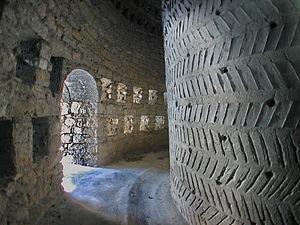
Puits aérien de l'ingénieur belge Achille Knapen à Trans-en-Provence, Var